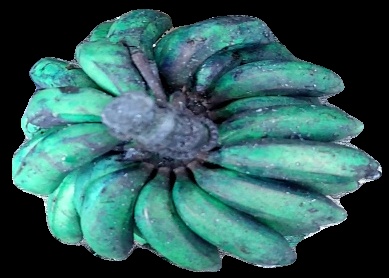
Variety: rasbale
Grade: grade3